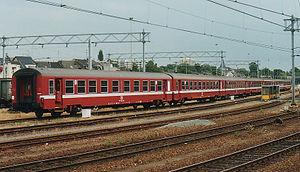
Les voitures K4 sont des voitures que la SNCB a acquises d'occasion auprès de la SNCF. Ces voitures sont principalement issues du type USI.
Les voitures USI sont l'abréviation des voitures unifiées de service intérieur étudiées par la division des études des voitures. Elles ont été construites en 803 exemplaires et sont apparues à l'inventaire SNCF en 1962.